Isaac Webb (pilot boat)

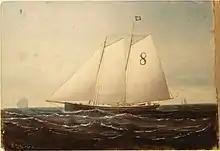
Pilot boat Isaac Webb No. 8.

Eckford Webb, son of Isaac Webb teamed up with George W. Bell and created the Webb & Bell shipyard at Milton Street in Greenpoint, Brooklyn. The shipyard launched the 96-ton pilot-boat "Isaac Webb", for the New York and Sandy Hook pilots on October 31, 1860. Captain Augustus Van Pelt was in command of the boat.